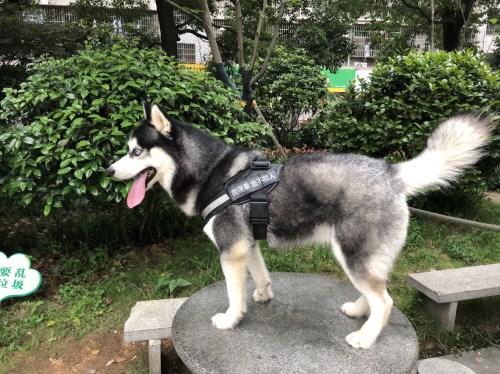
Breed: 1160-n000003-Siberian_husky